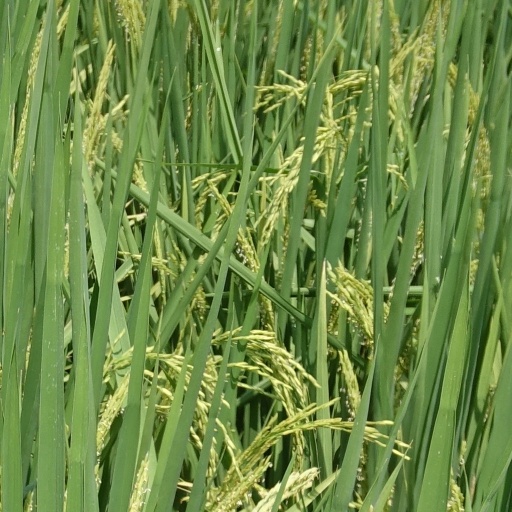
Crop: rice